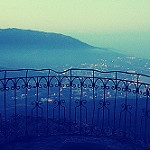
Scene: Outdoor